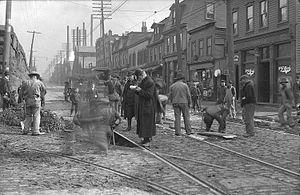
Hazelwood est un quartier de la banlieue de Pittsburgh en Pennsylvanie.